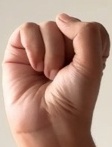
ASL sign: S